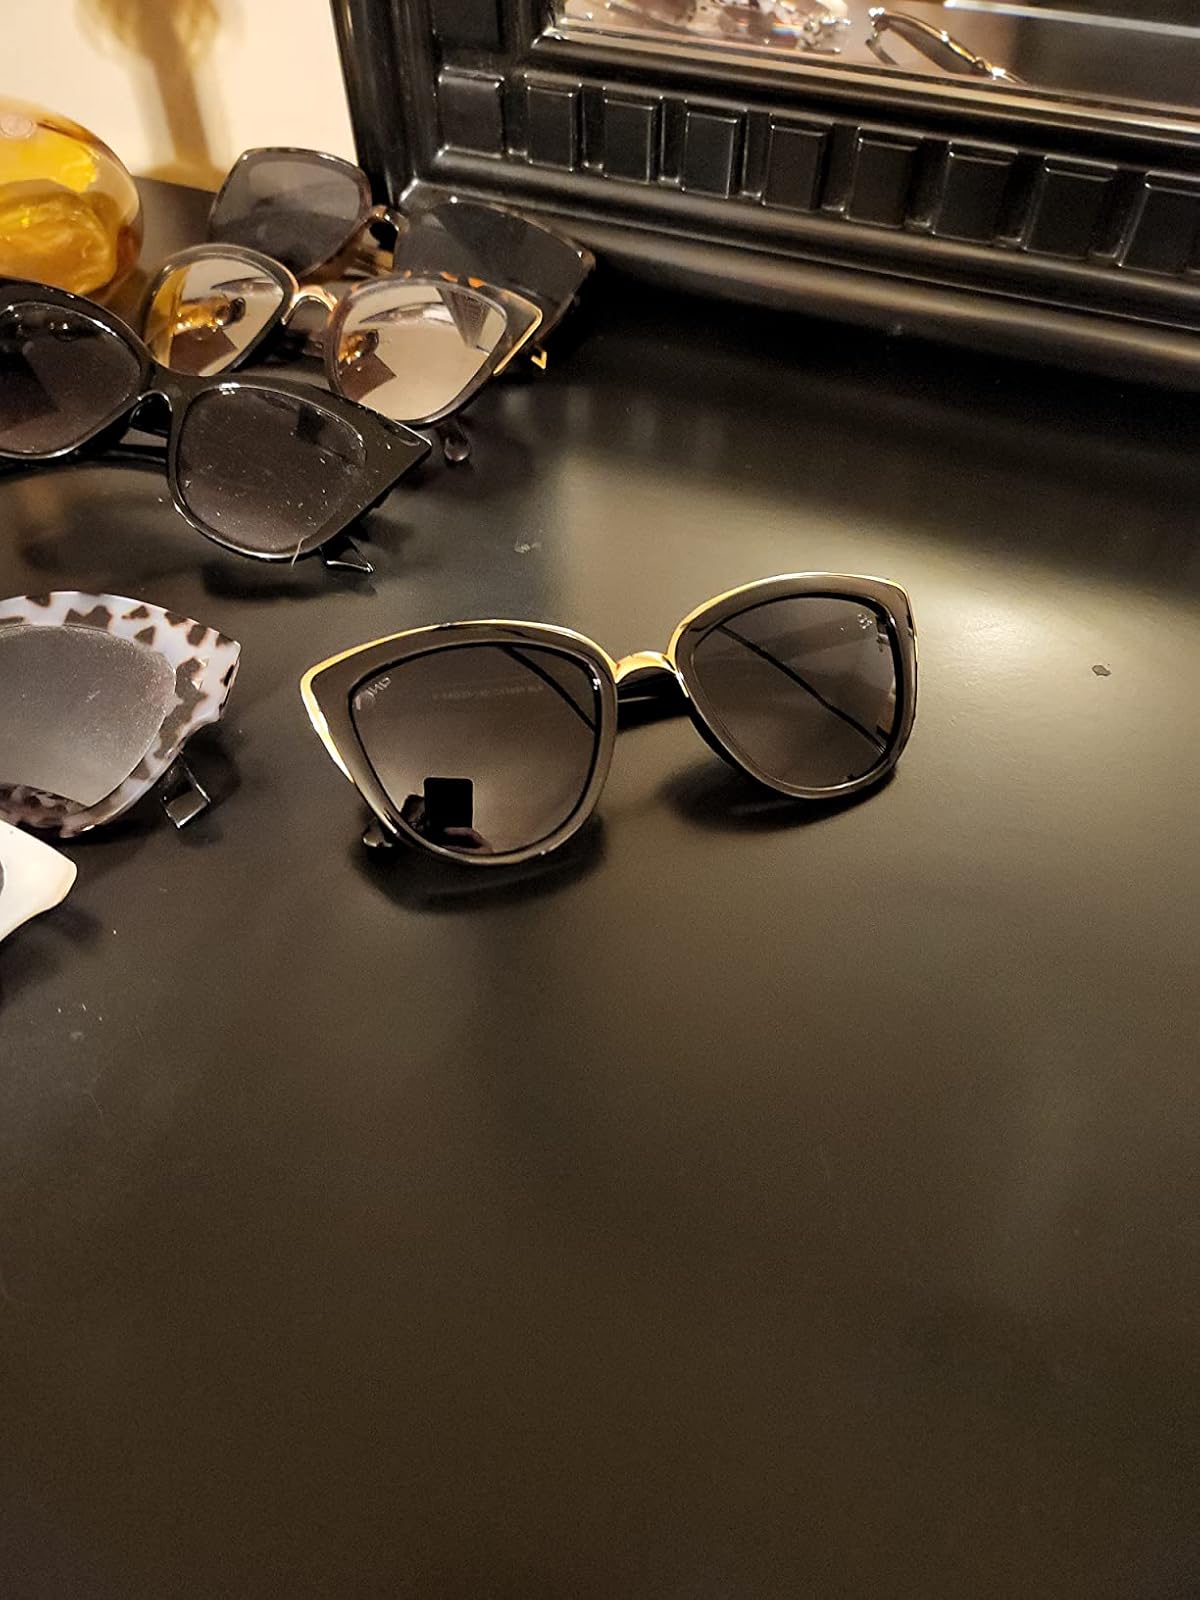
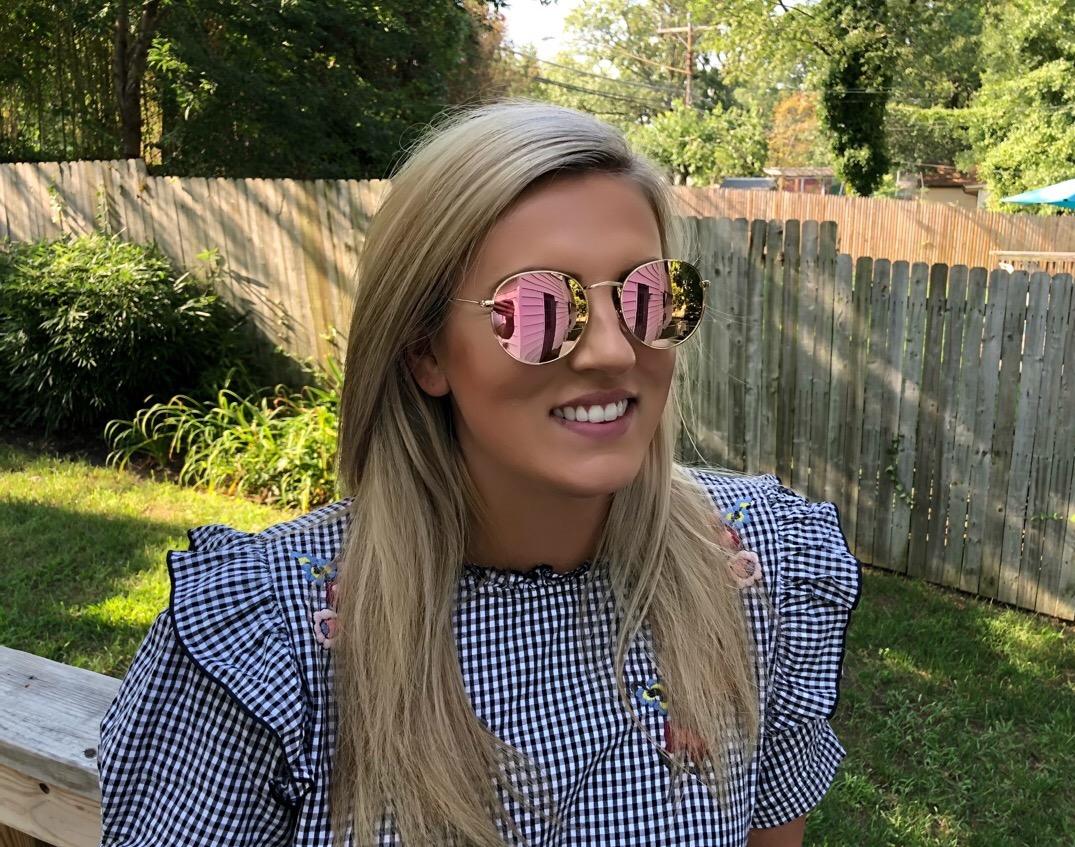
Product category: accessories_sunglasses
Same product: no